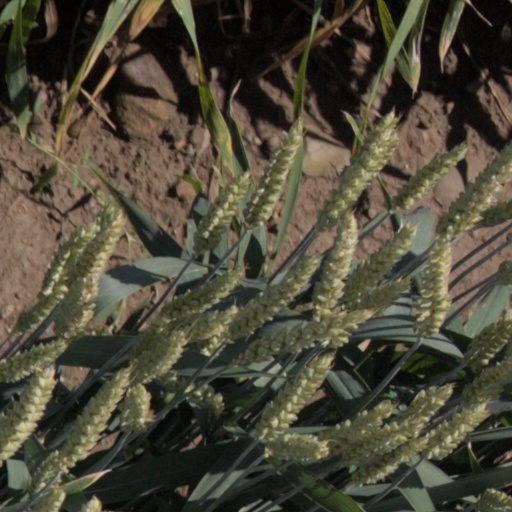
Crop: wheat